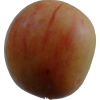
Label: apple